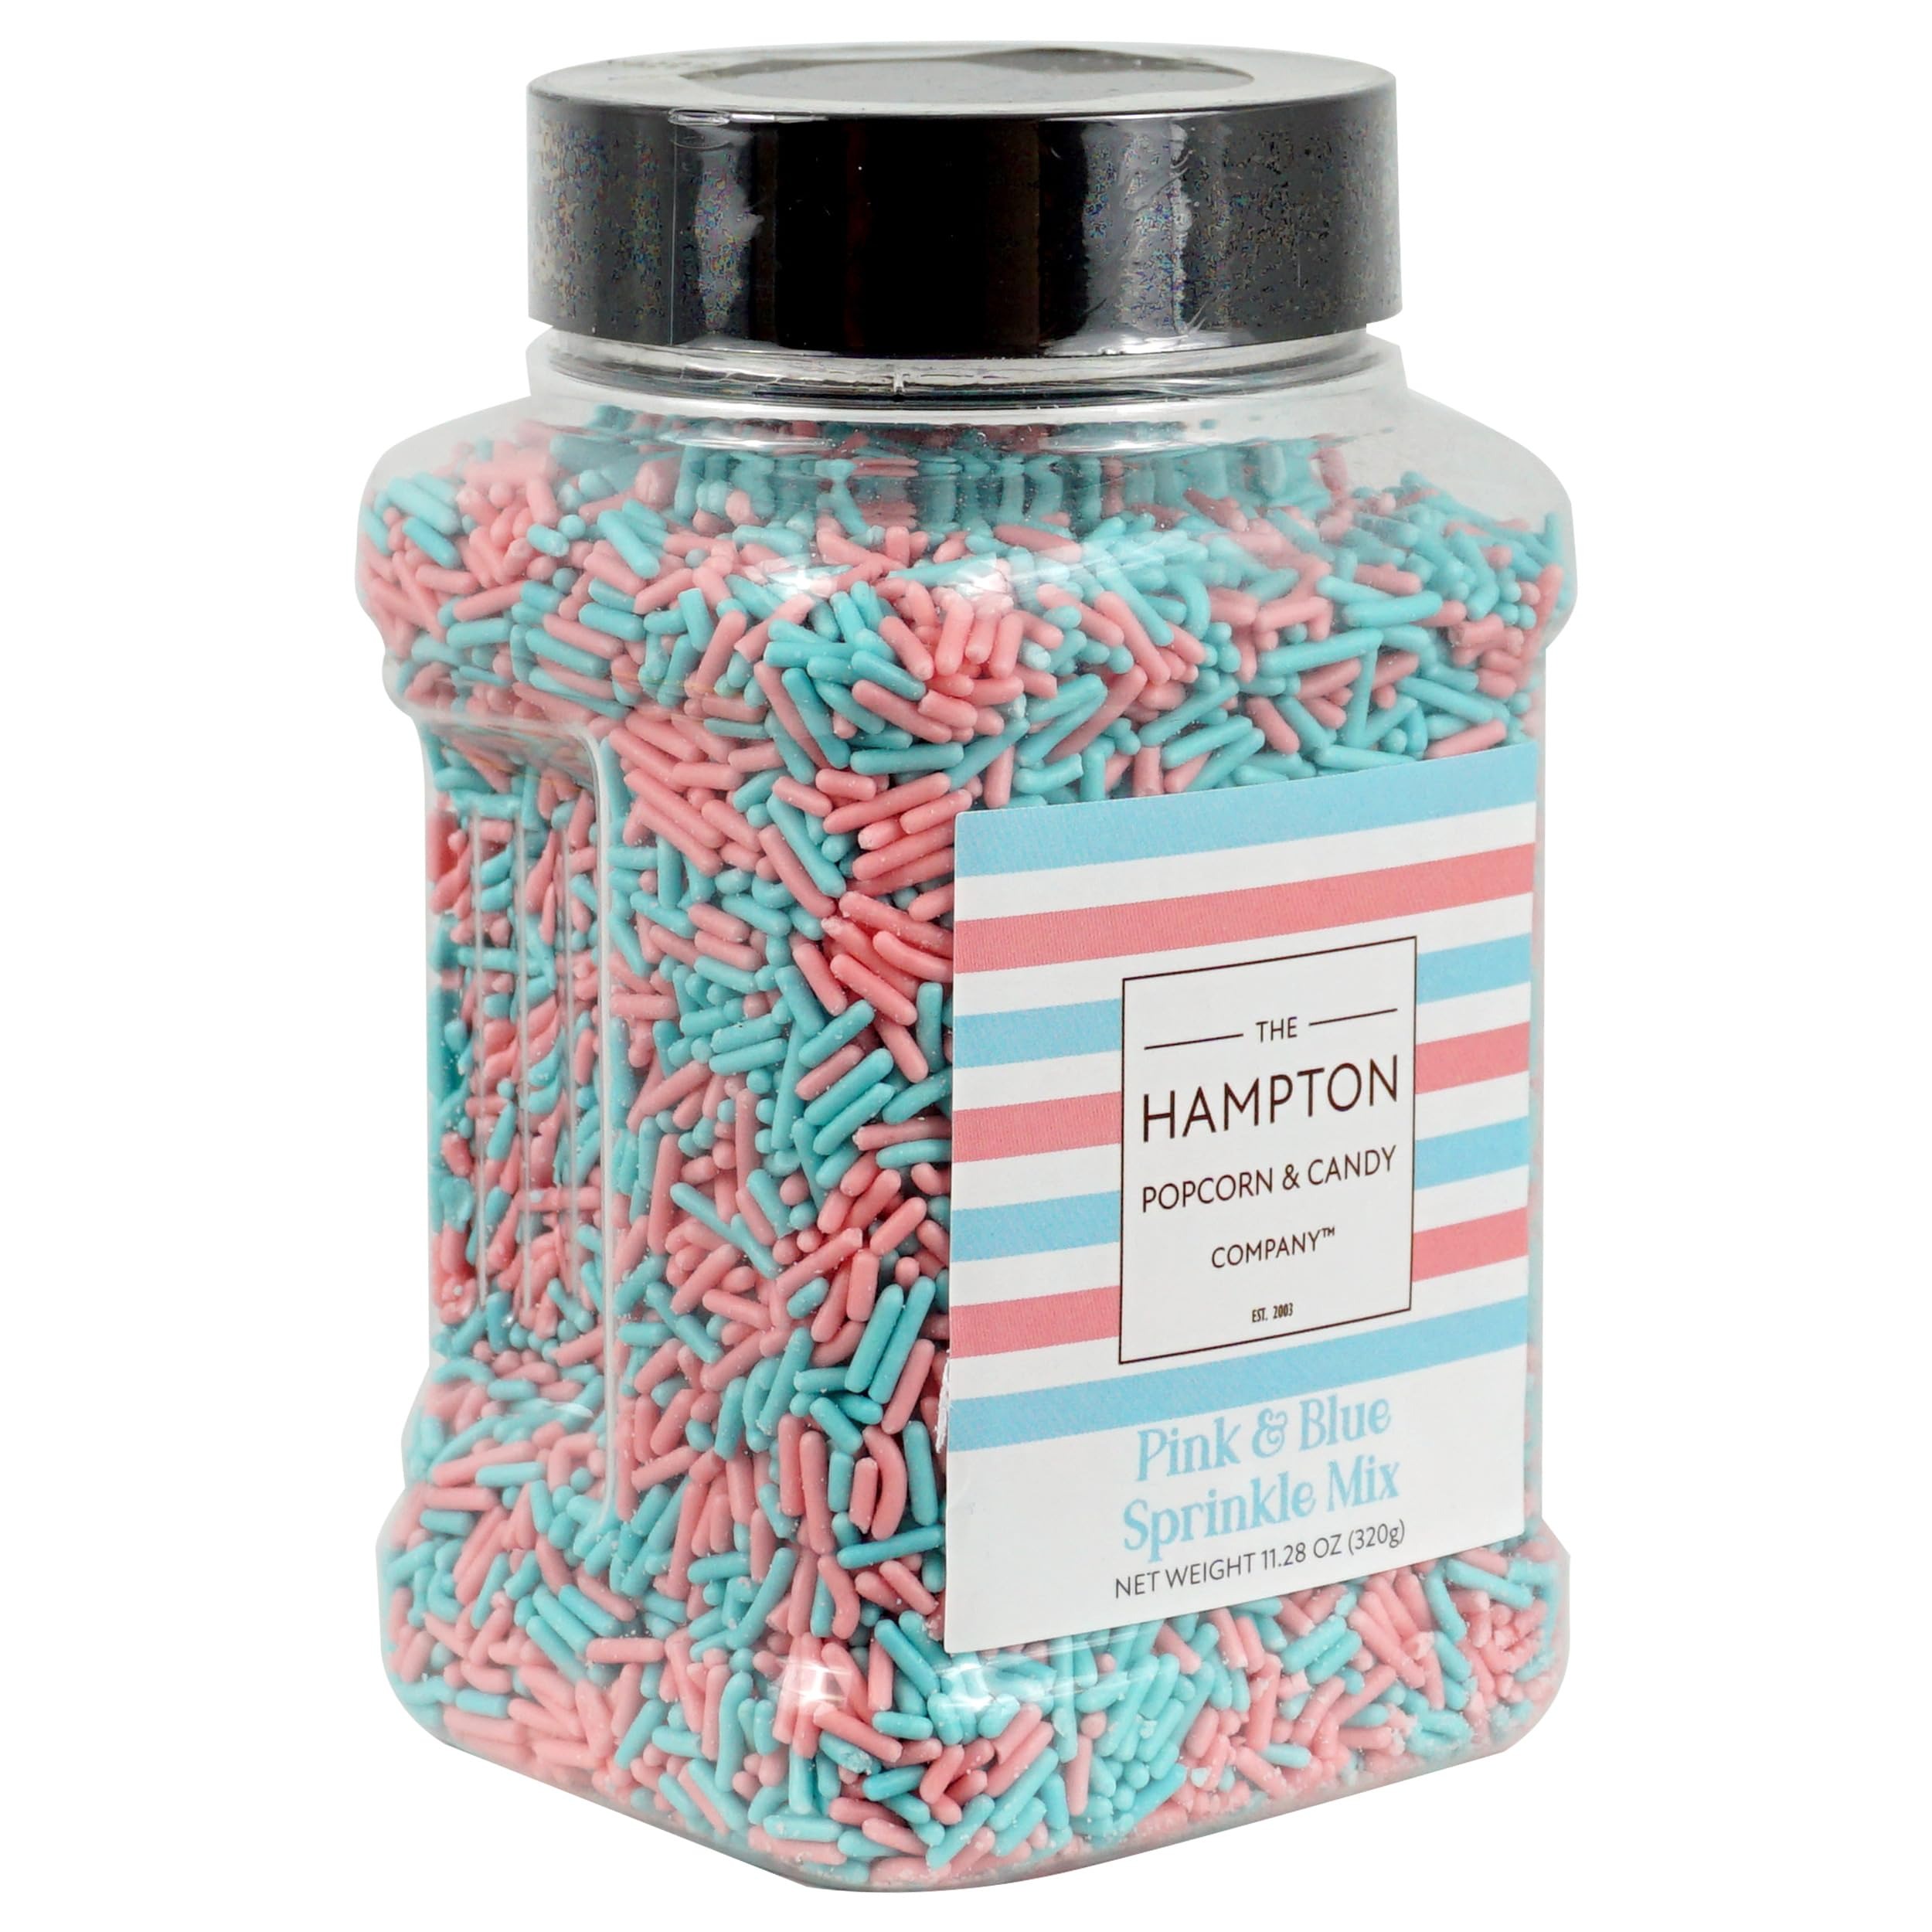
Item Name: Blue & Pink Sprinkles Jimmies 11.28 oz, Sprinkles For Cake Decorating, Cake Sprinkles, Gender Reveal Candy, Pink and Blue Candy, Sprinkles For Baking, Ice Cream & More, The Hampton Candy Company
Bullet Point 1: Cupcake and cake decorating just got a whole lot better with sprinkles! Add a pop of playful color and sweetness to your treats with pink and blue sprinkles. The perfect shade of pink and blue sprinkles to match your celebratory theme. Whether you're creating a delightful batch of cupcakes or a stunning centerpiece cake, pink and blue sprinkles are a versatile and festive way to add a touch of fun and fancy.
Bullet Point 2: Unleash your inner cake artist with pink and blue sprinkles! These tiny bursts of color and flavor add playful texture to your baked goods. Use pink and blue sprinkles for cake decorating, or fold them into batter for a surprise pop of pink and blue in every bite. Pink and blue sprinkles for cupcakes are playful pops of color that add a touch of whimsy.
Bullet Point 3: No matter the occasion, pink and blue sprinkles are the confetti of celebration! From gender reveals, baby showers to birthdays, and even elegant weddings, a sprinkle of color adds a touch of playful charm to any gathering and holiday.
Bullet Point 4: Ice Cream Sprinkles: Dress up your ice cream sundaes with adorable pink and blue sprinkles! They'll add a pop of color and fun to your favorite frozen treat.
Bullet Point 5: 11.28 OUNCE JAR: Enjoy the fun and sweet taste of pink and blue sprinkles with 11.28 Ounce Jar - perfect for all your sweet creations!
Bullet Point 6: Transform your cookies and cupcakes into adorable treats with a sprinkle of pink and blue magic! These colorful delights add a playful touch, perfect for any occasion, from classic chocolate chip cookies to festive birthday cupcakes.
Bullet Point 7: Since 2003, The Hampton Popcorn & Candy Company has been delighting taste buds with a delectable assortment of popcorn and candy treats, perfect for every occasion.
Product Description: Cupcake and cake decorating just got a whole lot better with sprinkles! Add a pop of playful color and sweetness to your treats with pink and blue sprinkles. The perfect shade of pink and blue sprinkles to match your celebratory theme. Whether you're creating a delightful batch of cupcakes or a stunning centerpiece cake, pink and blue sprinkles are a versatile and festive way to add a touch of fun and fancy.
Value: 11.28
Unit: Ounce

Price: 11.99